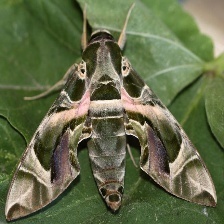
Species: OLEANDER HAWK MOTH